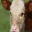
Label: cattle